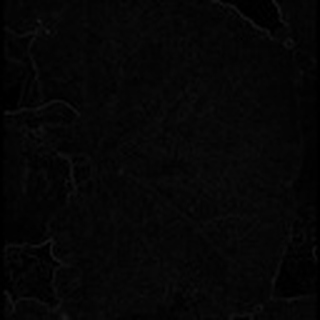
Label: cotton_powdery_mildew